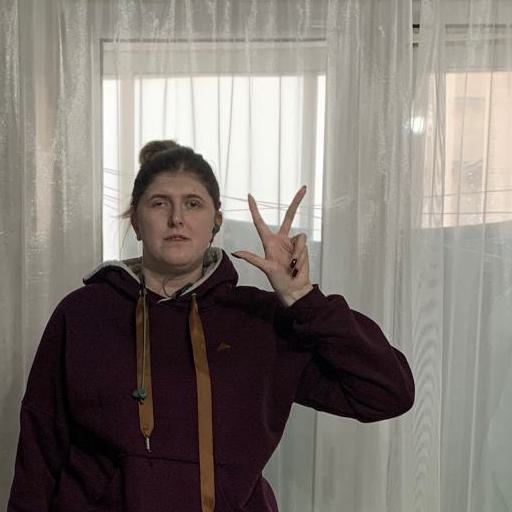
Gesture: three2